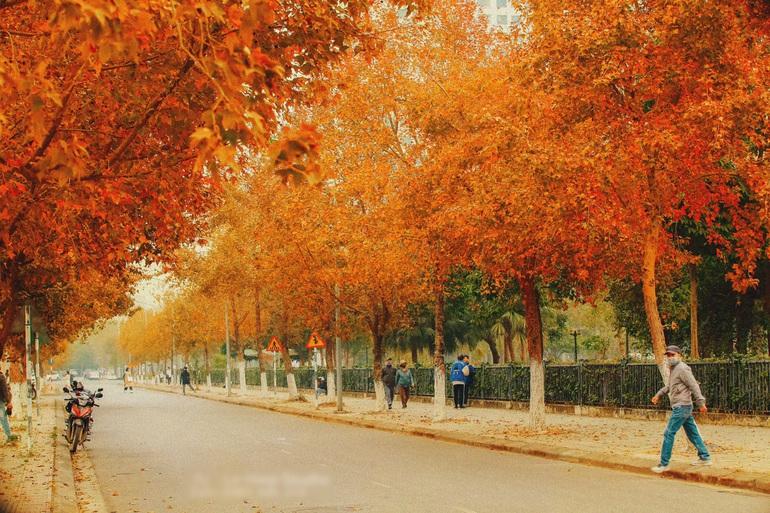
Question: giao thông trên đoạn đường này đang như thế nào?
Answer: trên đoạn đường này giao thông đang vắng vẻ